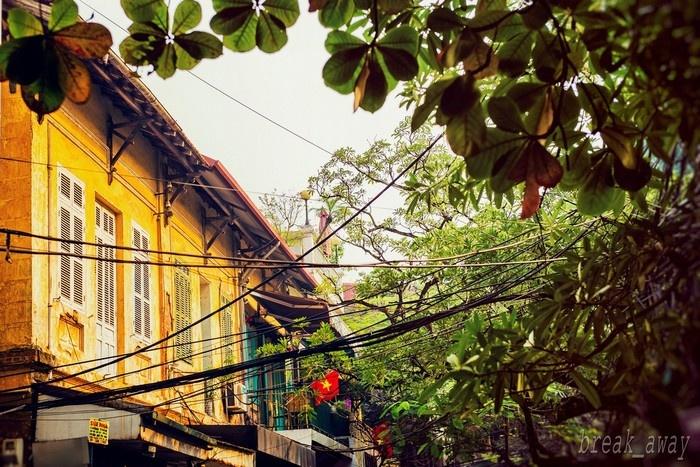
có những sợi dây điện xuất hiện ở không gian phía trên của khu phố